Charles IV, Count of Maine

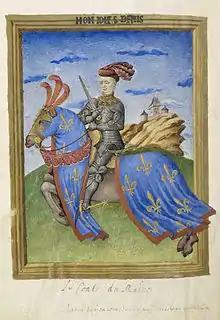

Charles IV of Maine (1414–1472) was a French prince of blood and an advisor to Charles VII of France, his brother-in-law, during the Hundred Years' War. He was the third son of Louis II, Duke of Anjou and King of Naples, and Yolande of Aragon.